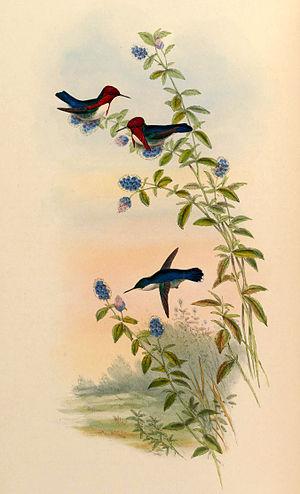
Le Colibri d'Elena, colibri d'Helen, ou colibri-abeille, est une espèce d'oiseau de la famille des Trochilidae. Ce nom lui a été donné en l'honneur d'Elena Booth, l'épouse d'un ami de Juan Gundlach, célèbre naturaliste allemand qui a séjourné pendant plusieurs années à Cuba. D'après Alan P. Peterson, c'est une espèce monotypique.
Mellisuga est un genre de colibris qui regroupe deux espèces.